Cine City, Withington

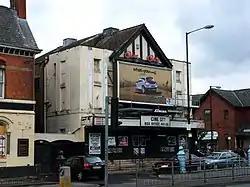
Cine City in 2004

Cine City (originally named the Scala Cinema) was a cinema in Withington, Manchester, England located at 494 Wilmslow Road, Withington, Manchester, M20 3BG. It opened in 1912 as The Scala, and was the third cinema to open in Britain. When the popularity of picture houses reached its peak in the 1930s, The Scala was one of 109 cinemas in Manchester.